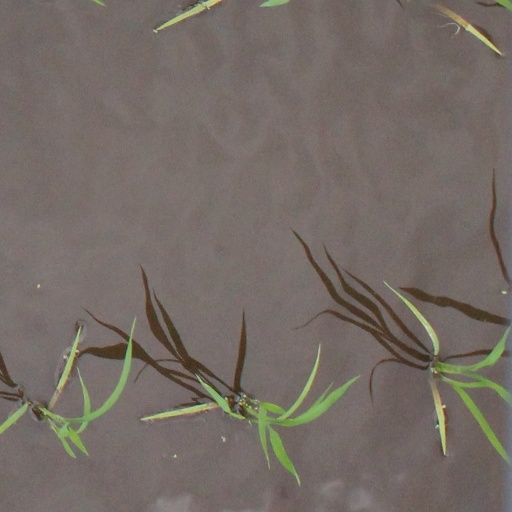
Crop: rice